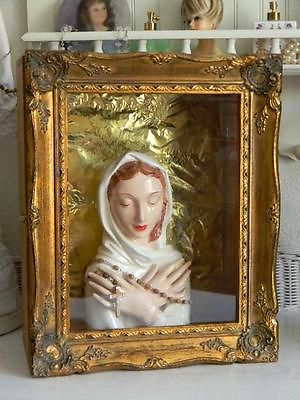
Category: cabinet